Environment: real
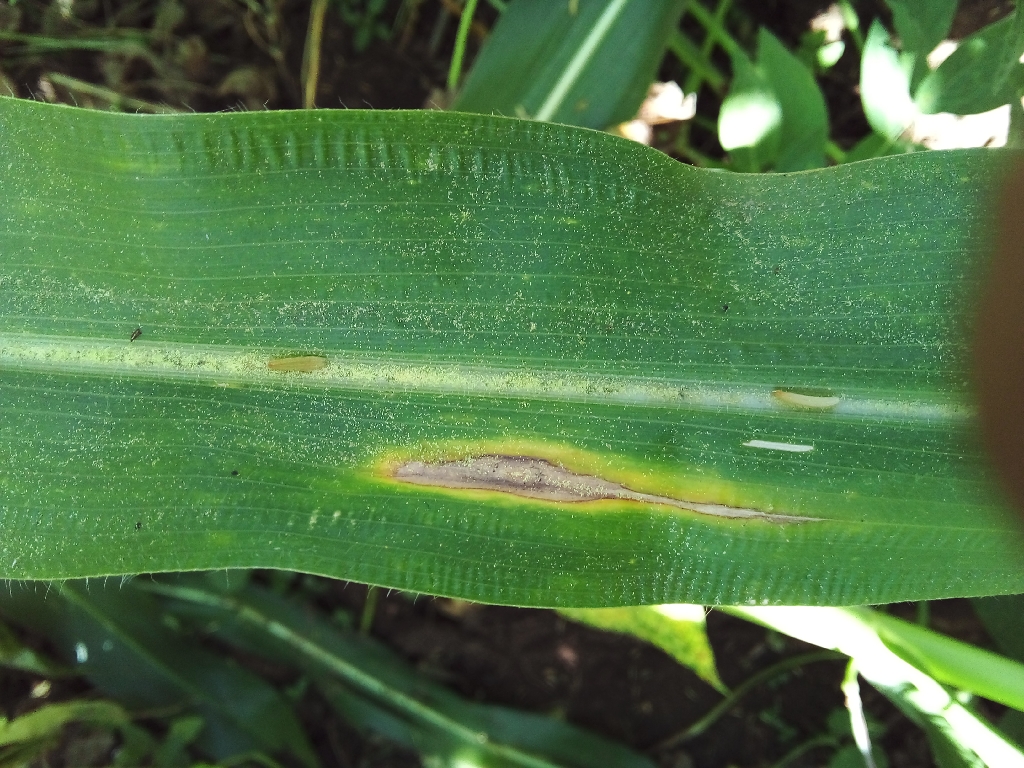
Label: northern_corn_leaf_blight